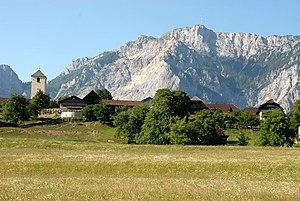
Hohenthurn est une commune autrichienne du district de Villach-Land en Carinthie.